History of molecular theory

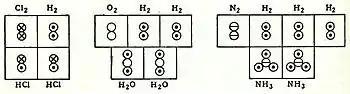
Marc Antoine Auguste Gaudin's volume diagrams of molecules in the gas phase (1833)

In two papers outlining his "theory of atomicity of the elements" (1857–58), Friedrich August Kekulé was the first to offer a theory of how every atom in an organic molecule was bonded to every other atom. He proposed that carbon atoms were tetravalent, and could bond to themselves to form the carbon skeletons of organic molecules.